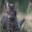
Label: cat